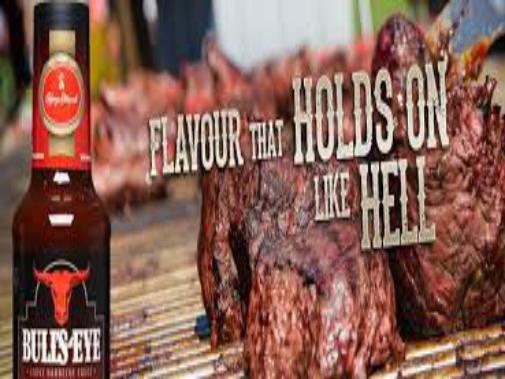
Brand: Bulls-Eye Barbecue
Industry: Food